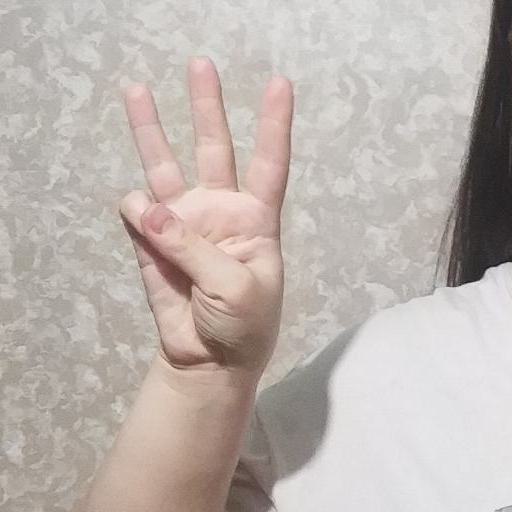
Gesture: three